Nagawa, Nagano (village)

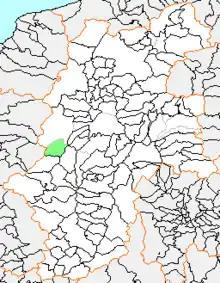
location of Nagawa in Nagano Prefecture

On April 1, 2005, Nagawa, along with the village of Shiga (from Higashichikuma District), and the villages of Azumi and Azusagawa (all from Minamiazumi District), was merged into the expanded city of Matsumoto.